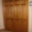
Label: wardrobe